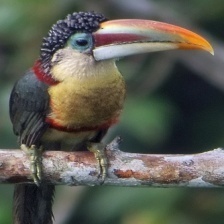
Species: CURL CRESTED ARACURI
Scientific name: PTEROGLOSSUS BEAUHARNAESII
ImageNet parent category: toucan